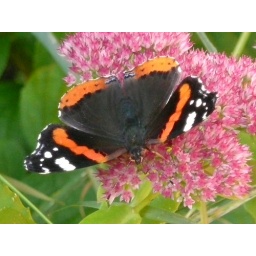
On our last really summery warm day I saw this butterfly on the Ice plant in my garden.